Captain Lash

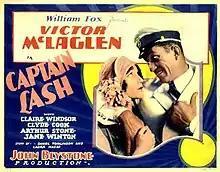

Captain Lash is a 1929 American Synchronized sound adventure drama film directed by John G. Blystone and starring Victor McLaglen, Claire Windsor and Jane Winton. While the film has no audible dialog, it was released with a synchronized musical score with sound effects using both the sound-on-disc and sound-on-film process. It was produced and distributed by the Fox Film Corporation. A copy of the film exists at UCLA. The film was released with a music score and sound effects track.